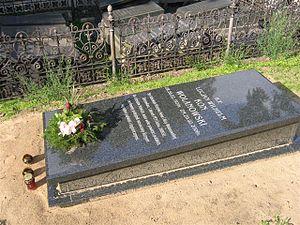
Lucjan Wilhelm Wolanowski est un journaliste, écrivain, reporter et voyageur polonais.